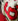
Number: 6